Joseph Kellaway

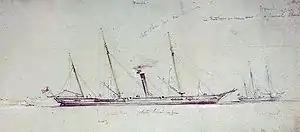
HMS "Beagle" with HMS "Wrangler" (right) by Sir Oswald Brierly, 1855

Kellaway was 30 years old, and a boatswain third class in the Royal Navy during the Crimean War when the following deed took place for which he was awarded the VC.